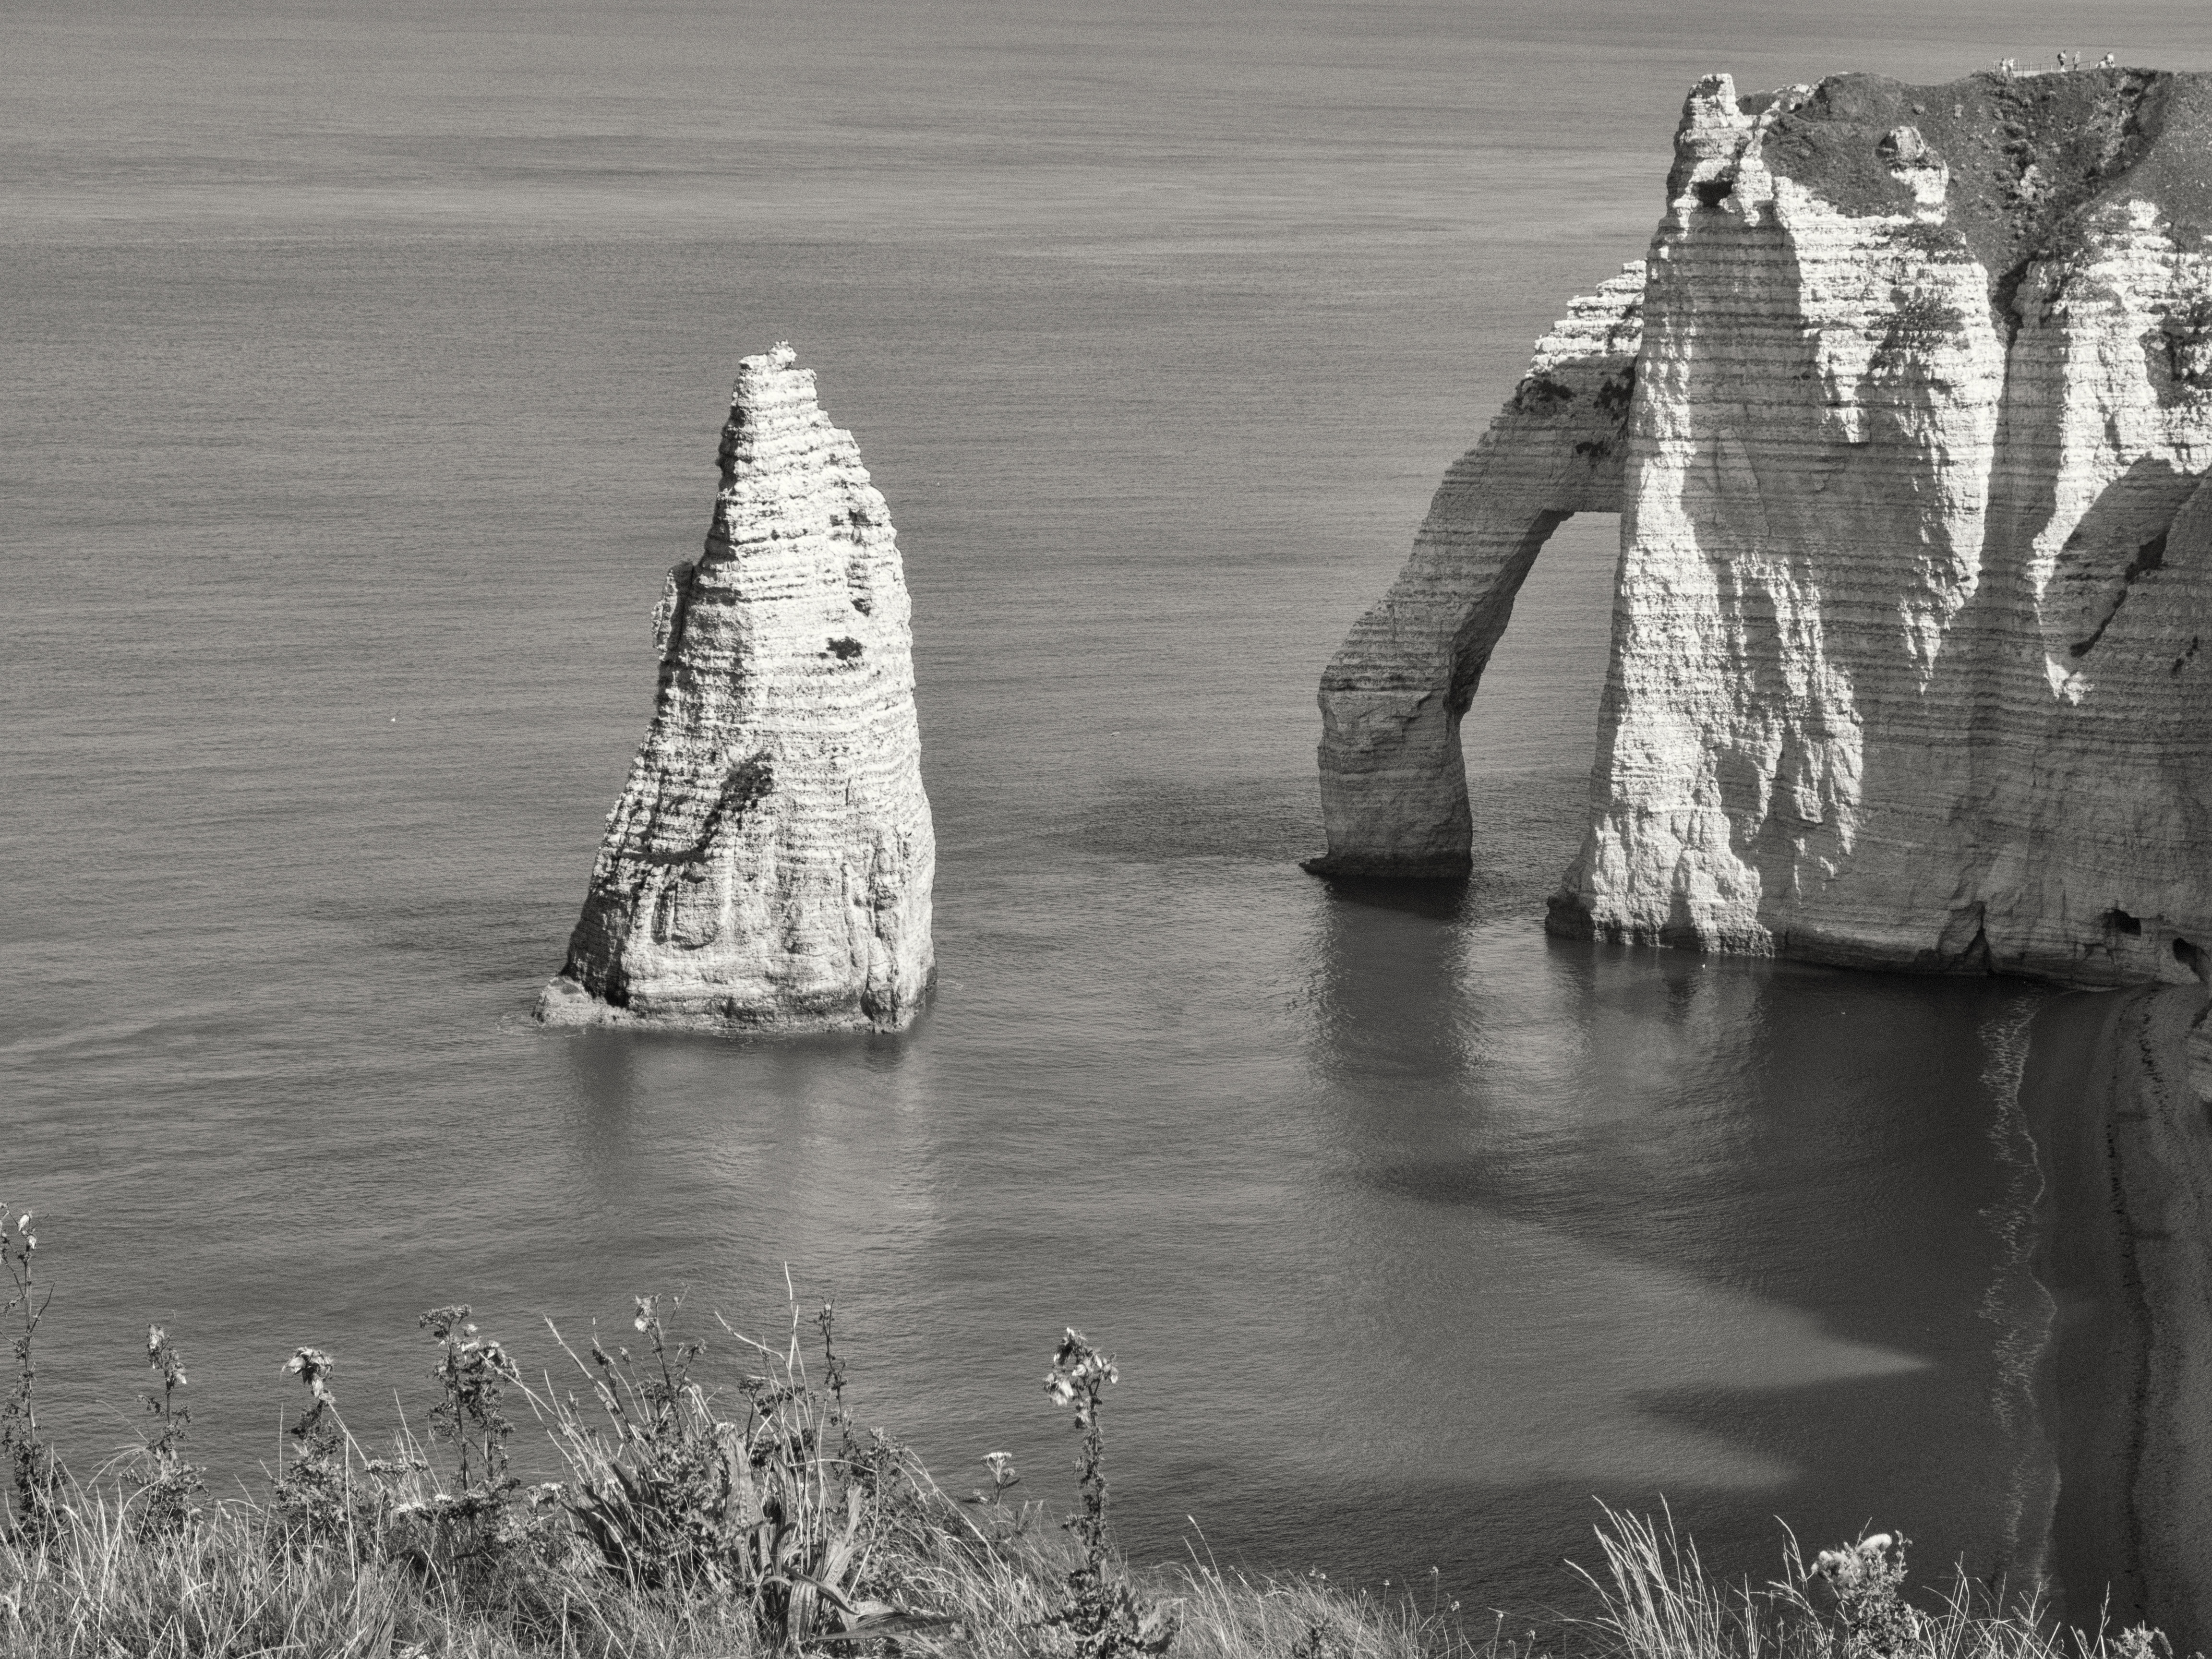
beach, landscape, sea, coast, water, nature, sand, rock, winter, light, black and white, white, photography, shore, cliff, france, arch, ice, reflection, monochrome, material, elephant, chalk, em5, olympus, photograph, noiretblanc, omd, normandy, falaise, etretat, aiguille, seeside, larcheetlaiguille, monochrome photography